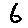
Label: 6